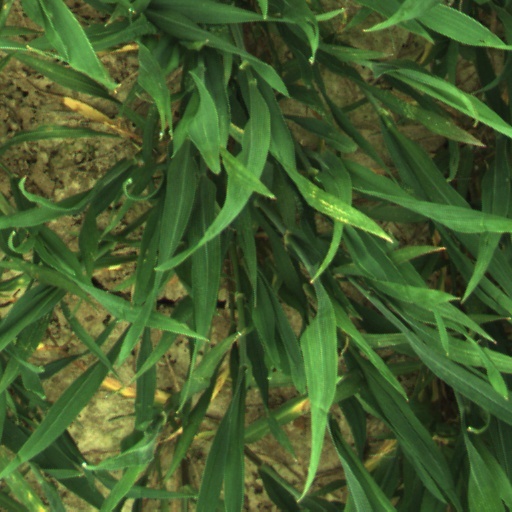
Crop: wheat